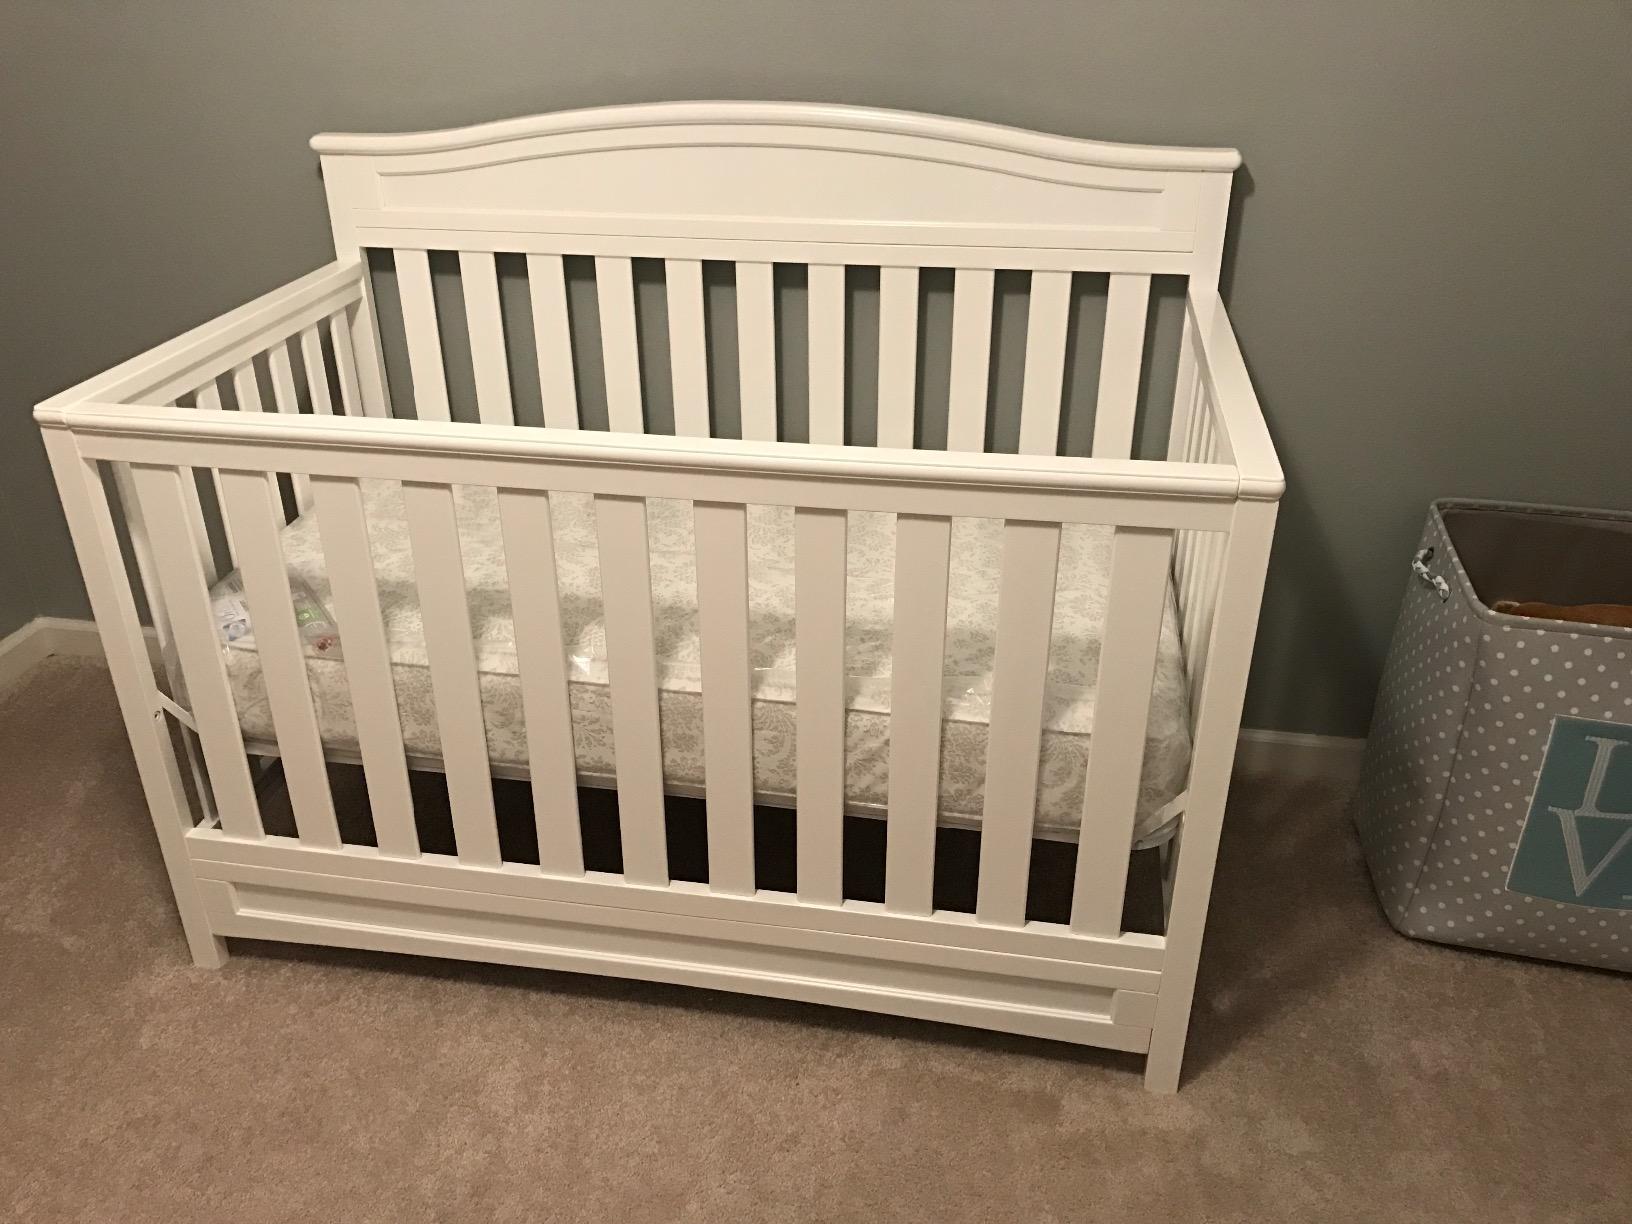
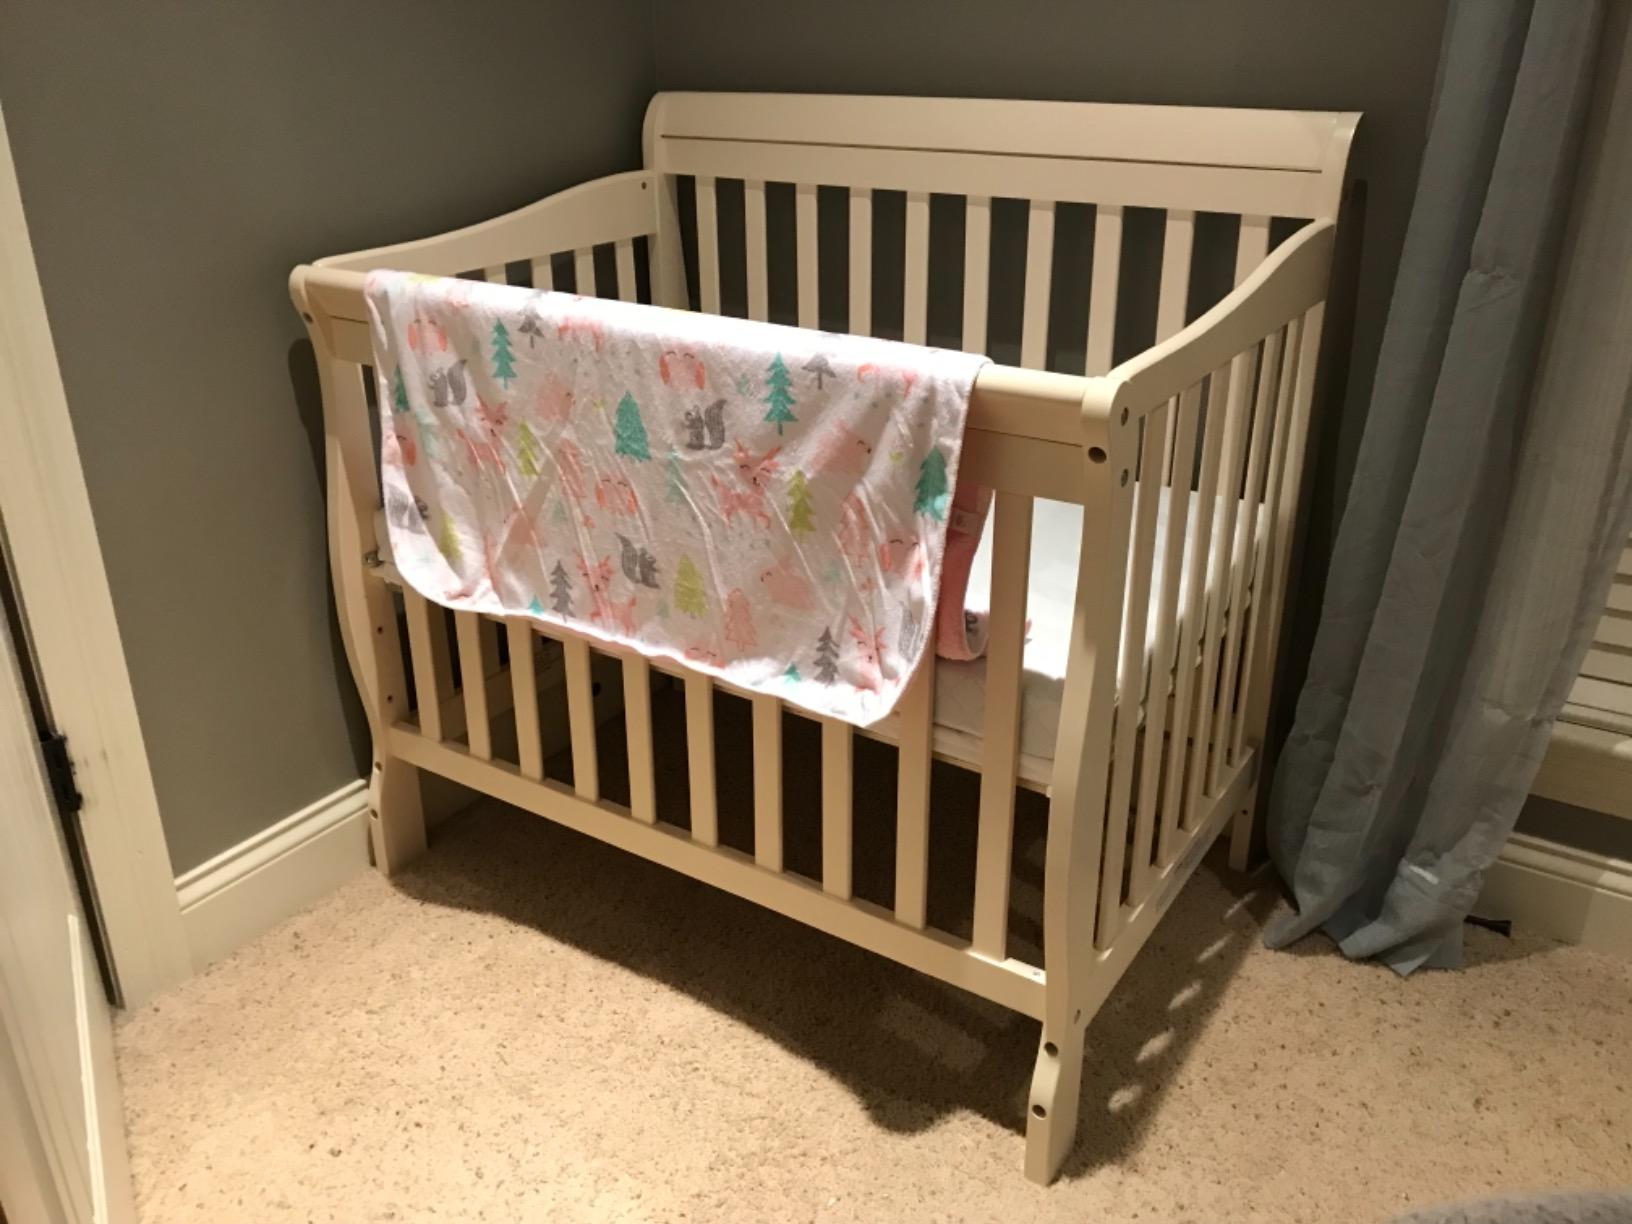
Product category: products_crib
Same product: no